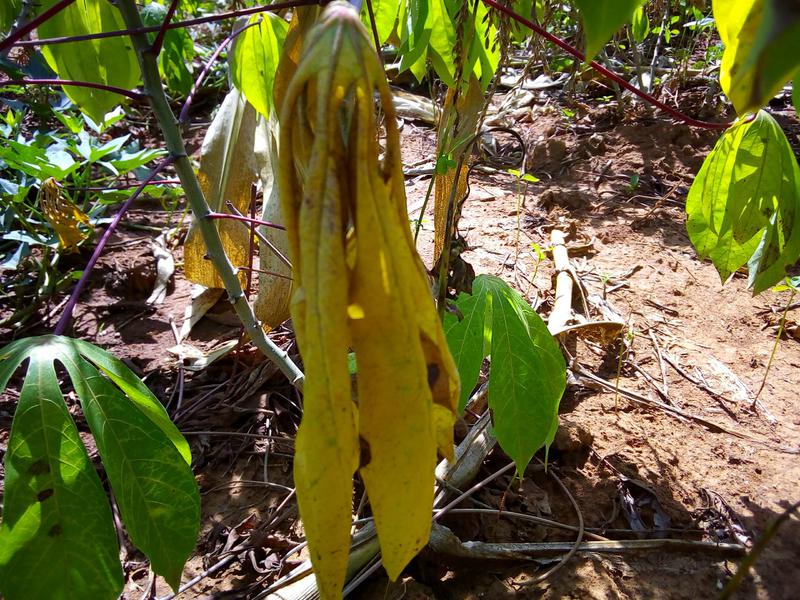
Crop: cassava
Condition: brown_streak_disease